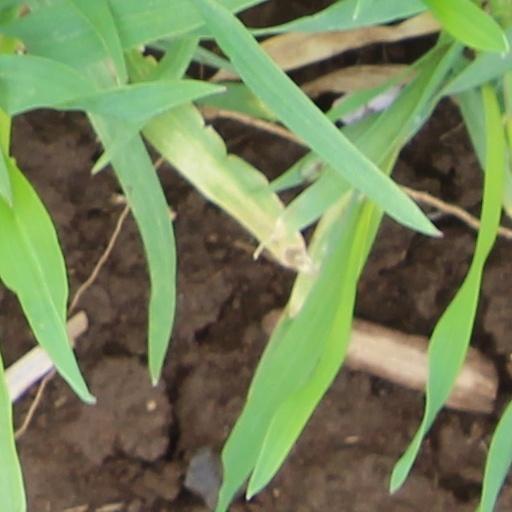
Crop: wheat